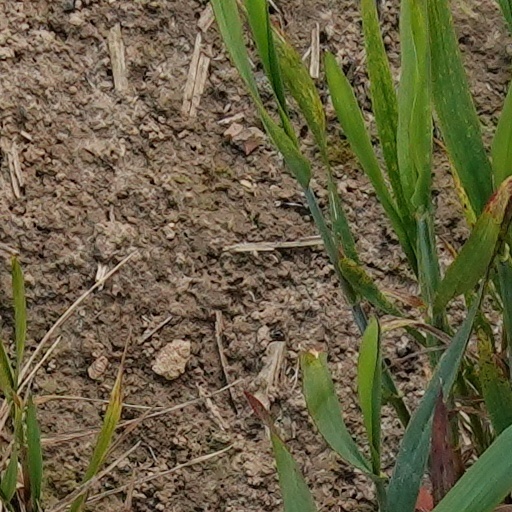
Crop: wheat